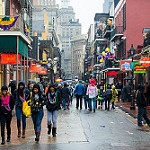
Scene: Outdoor